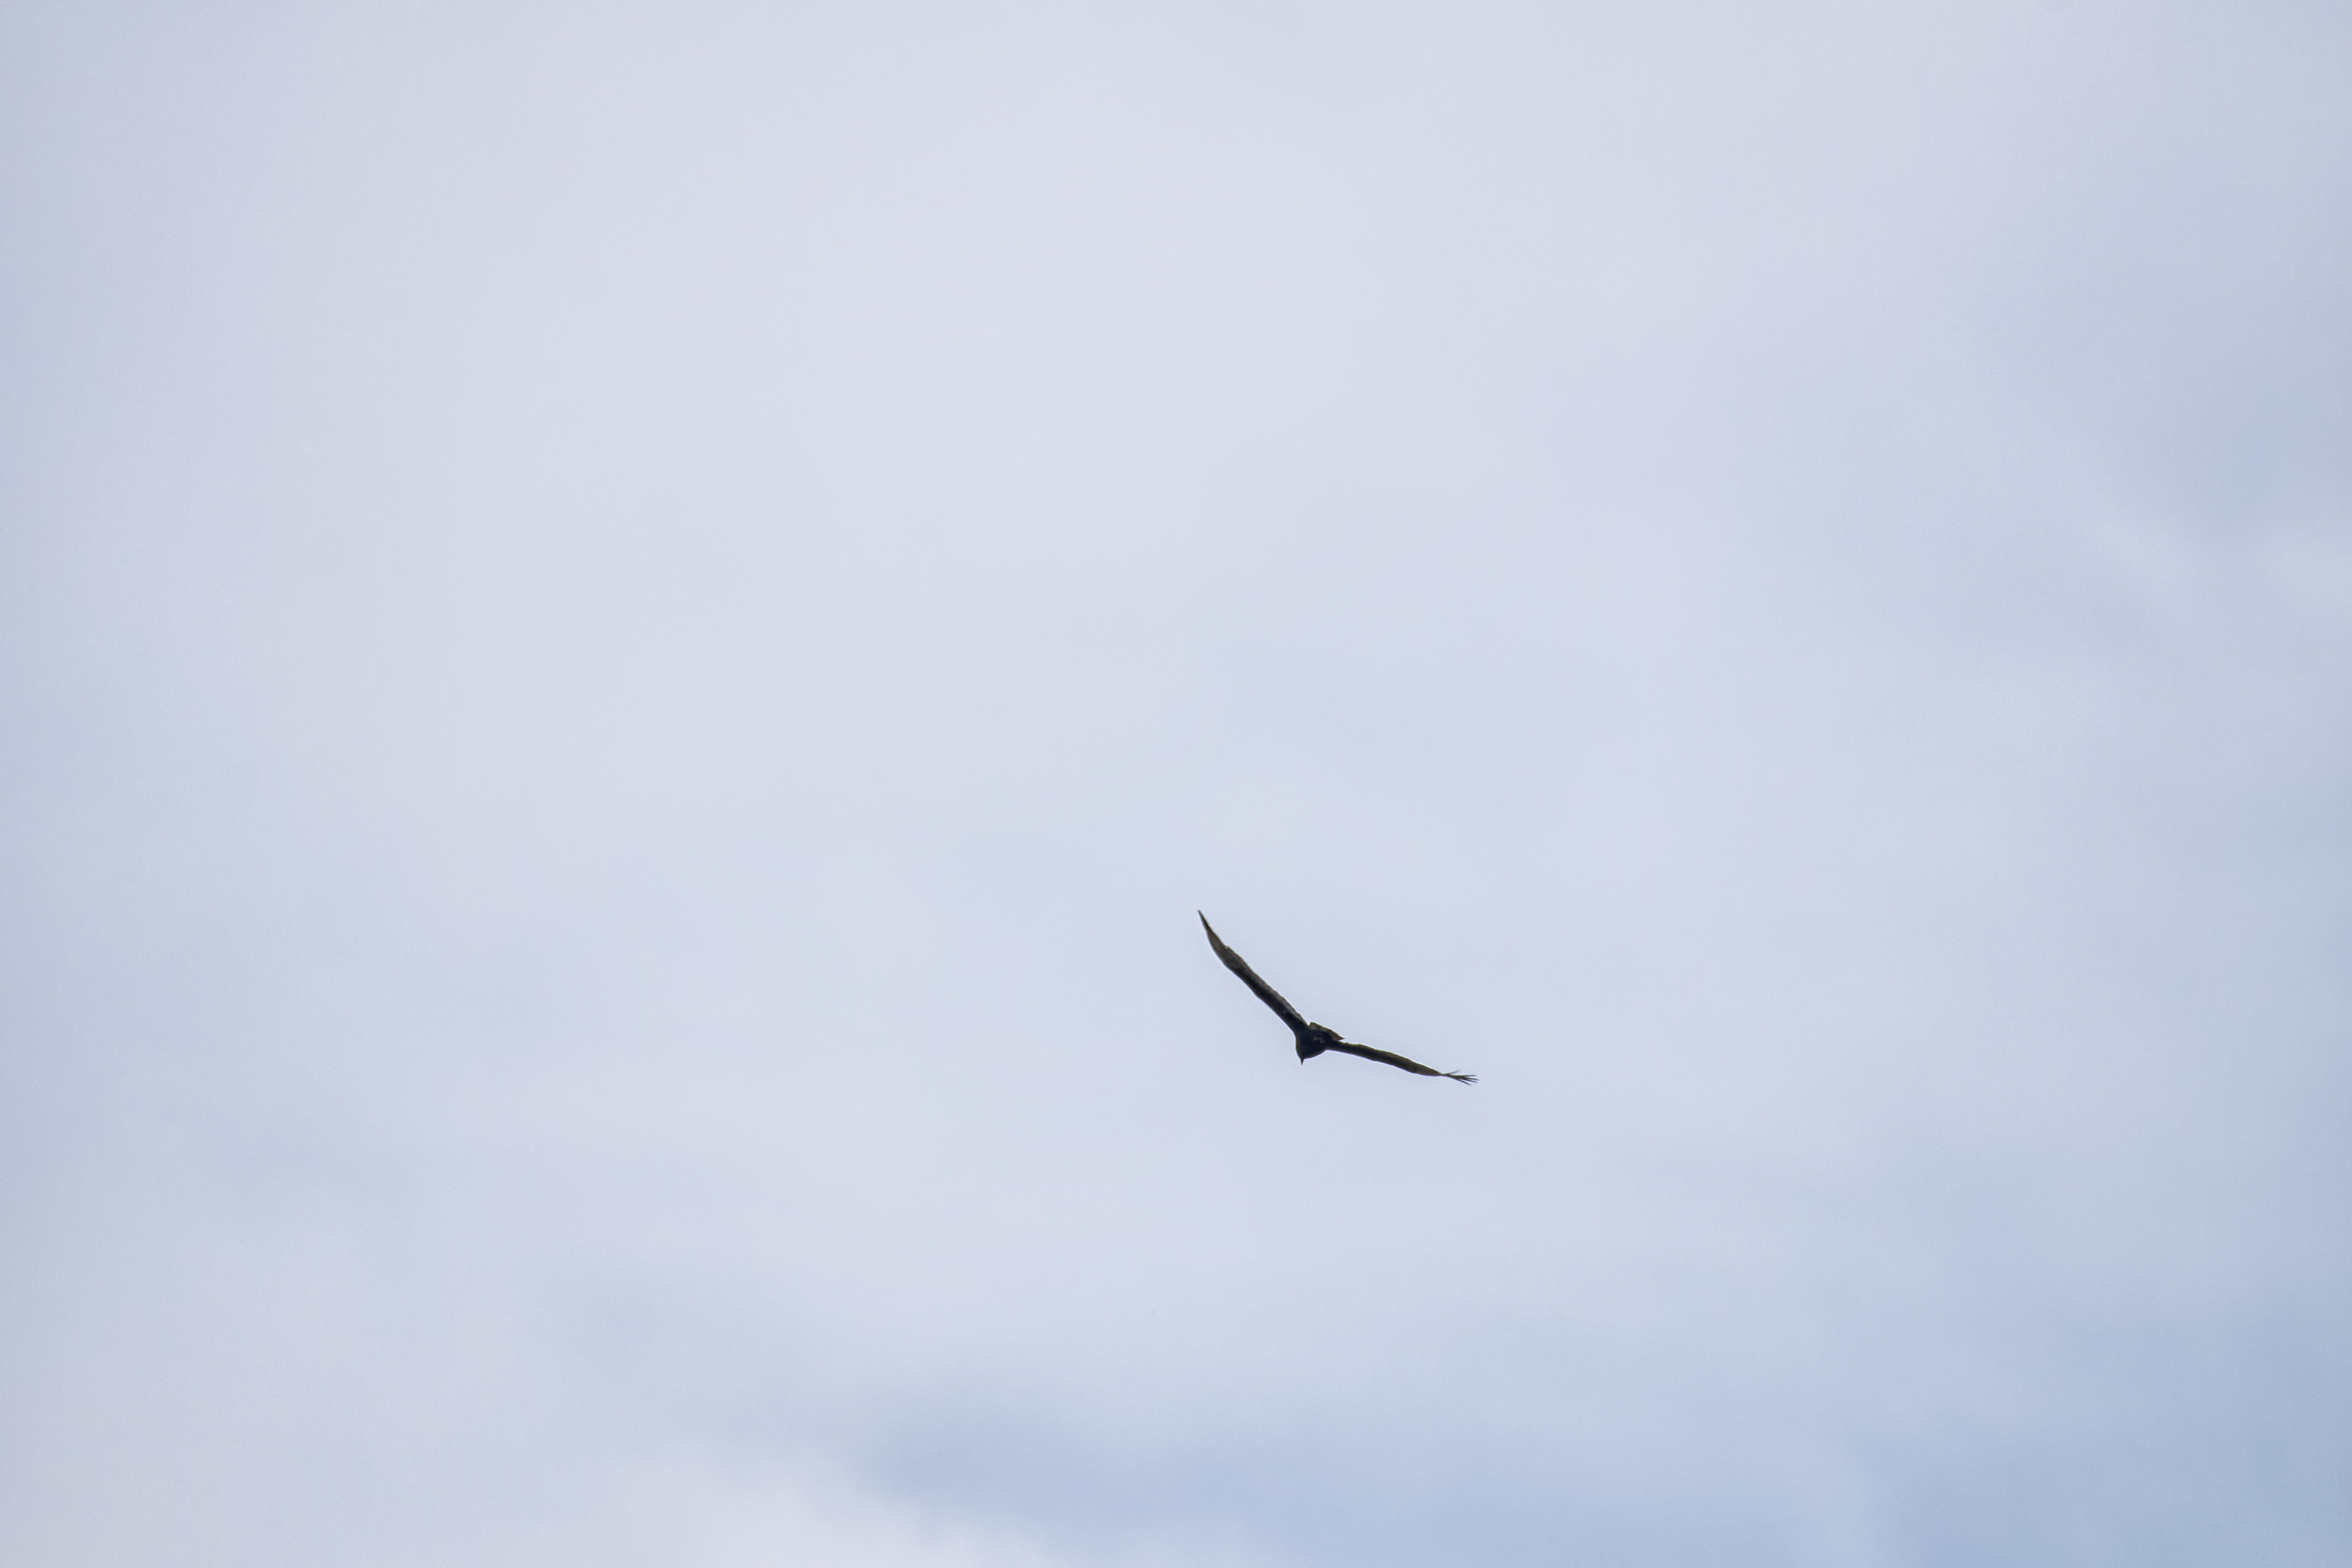
bird, wing, sky, airplane, aircraft, vehicle, flight, canada, turkey, a, rouge, tte, quebec, vulture, sherbrooke, oiseau, urubu, atmosphere of earth